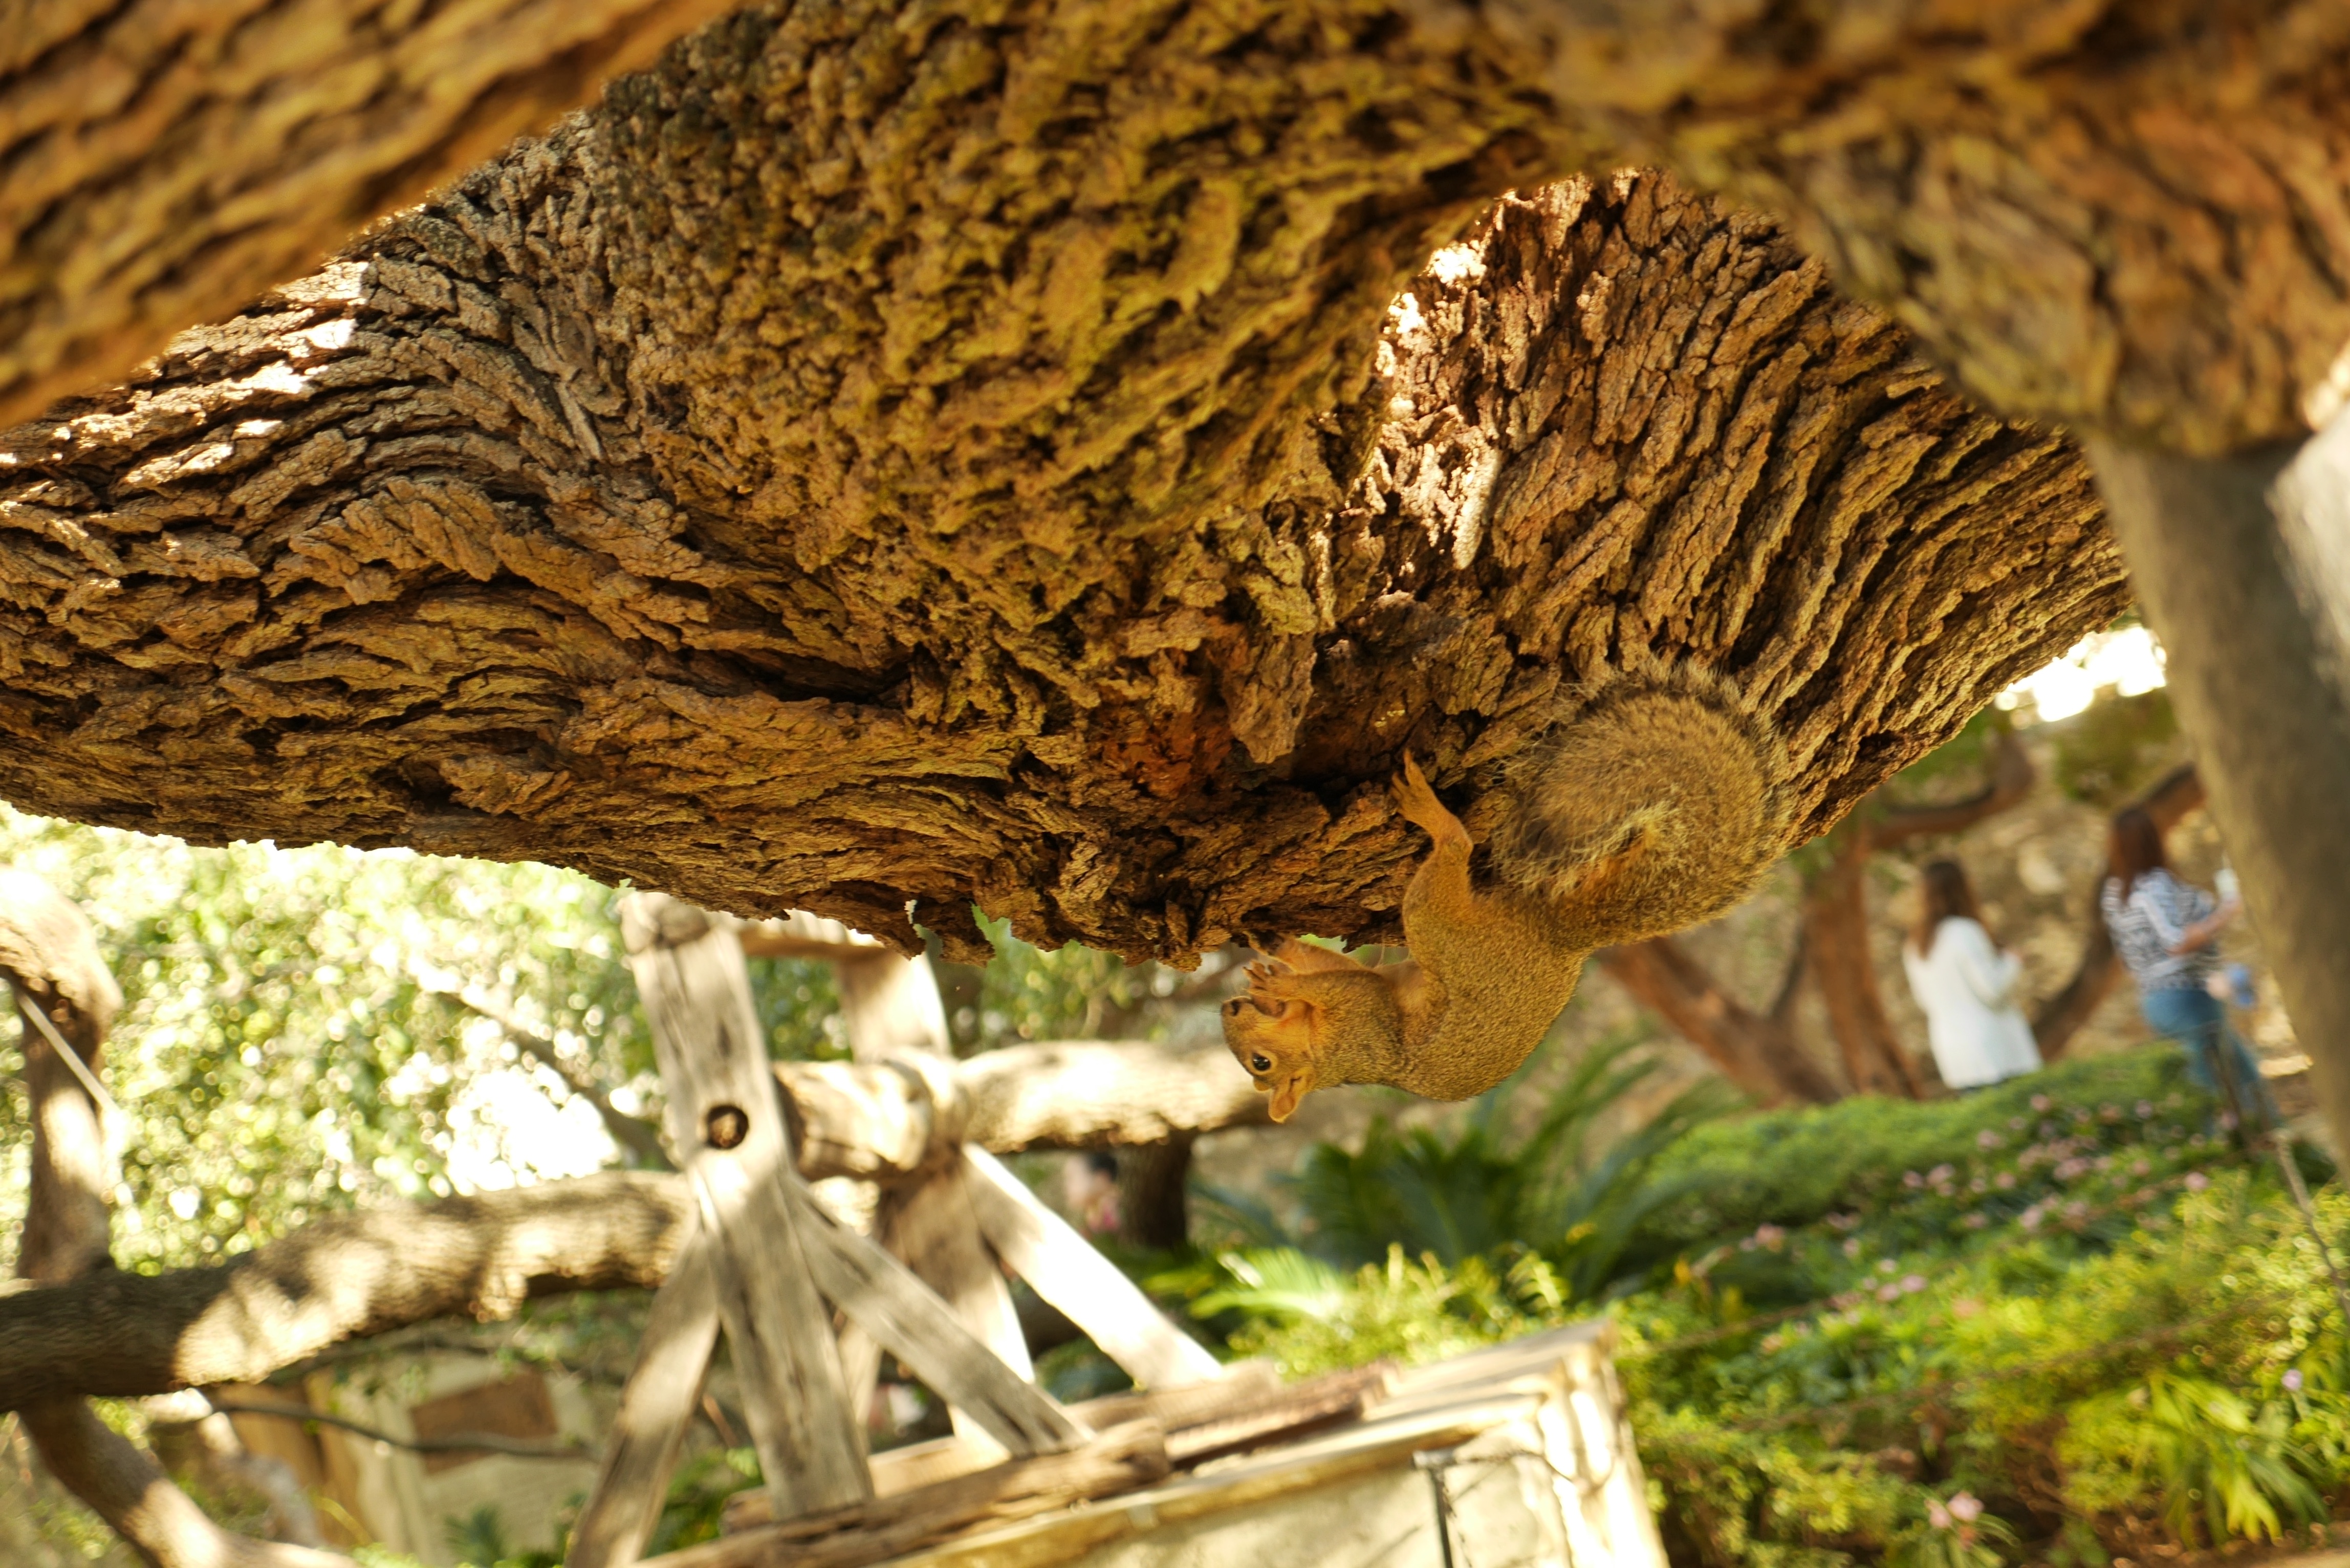
tree, wood, leaf, wildlife, autumn, fauna